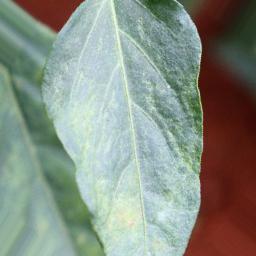
Label: healthy